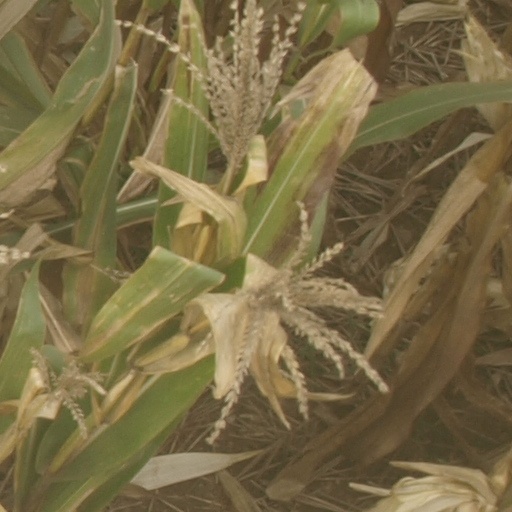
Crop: maize; corn